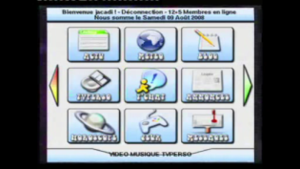
www.onetelesite.fr
Télésite était une fonctionnalité de la Freebox, lancée le 7 mars 2008, permettant de naviguer sur des sites internet codés en une version dérivée du HTML 3.2, le HTML Freebox.